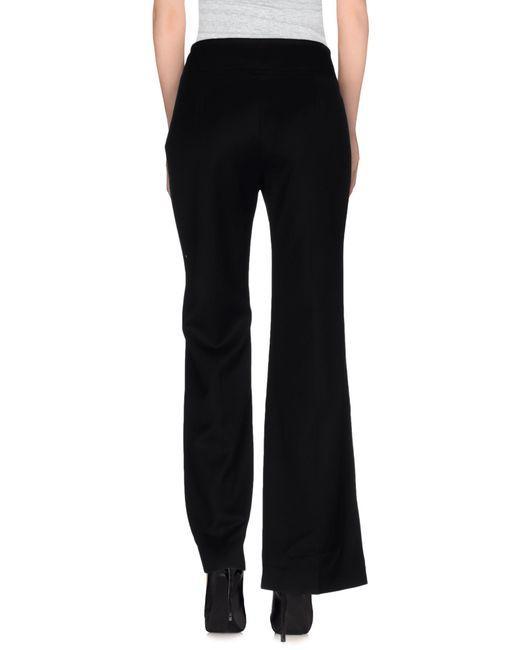
Einfache schwarze Baumwollhose mit weitem Bein, Bürokleidung